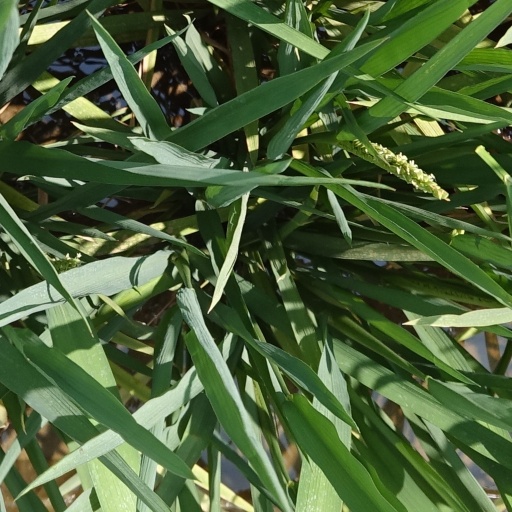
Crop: rice